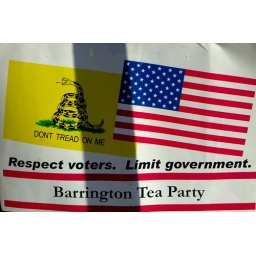
DSCF7057a Tea Party sign in McHenry barber shop window